Robert R. Wilson

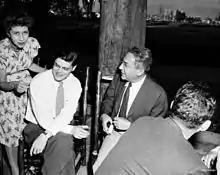
Jane and Robert Wilson with I. I. Rabi (c. 1950)

After the war, Wilson also helped form the Federation of American Scientists and served as its chairman in 1946. He accepted an appointment as an associate professor at Harvard, but spent the first eight months of 1946 at Berkeley designing a new 150 MeV cyclotron for Harvard to replace the one taken to Los Alamos. At Harvard, Wilson published a seminal paper, "Radiological Use of Fast Protons", which founded the field of proton therapy.